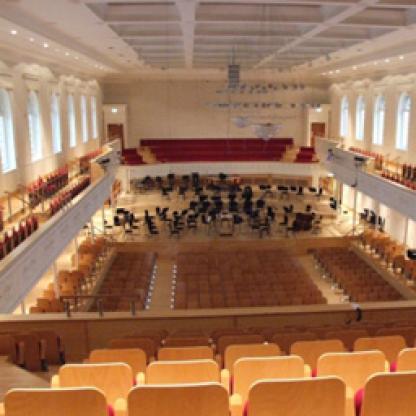
Scene: Indoor